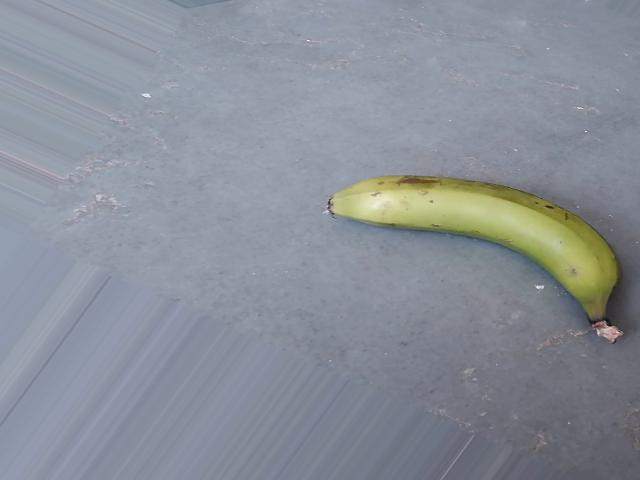
Label: Raw_Banana